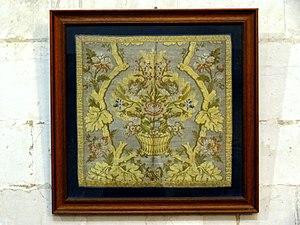
Mobilier de l'église - voir titre.
L'église Notre-Dame-de-l'Assomption est une église catholique paroissiale située à Marissel, dans la commune de Beauvais, dans l'Oise, en Hauts-de-France, en France. La façade et les élévations latérales de la nef et des bas-côtés suggèrent un vaste édifice de style gothique flamboyant, mais si la hauteur et la largeur de la nef sont effectivement généreuses, elle est très courte, et bute à l'est contre un clocher roman non visible depuis l'ouest, qui est entouré de plusieurs travées construites entre le milieu du XIIᵉ et le milieu du XIIIᵉ siècle. L'absidiole en cul-de-four au chevet du collatéral nord n'est autre que l'abside de la précédente église roman. La chapelle de deux travées qui occupe l'emplacement du croisillon nord date des débuts de l'architecture gothique, tandis que le croisillon sud et le petit chœur au chevet plat sont issus de deux campagnes différentes à la première moitié du XIIIᵉ siècle, qui ont apparemment traîné en longueur à en juger d'après l'écart stylistique entre le gros-œuvre et les voûtes avec leurs supports.